Question: Who is taking thep picture?
Tambaya: Waye yake ɗaukan hoton?
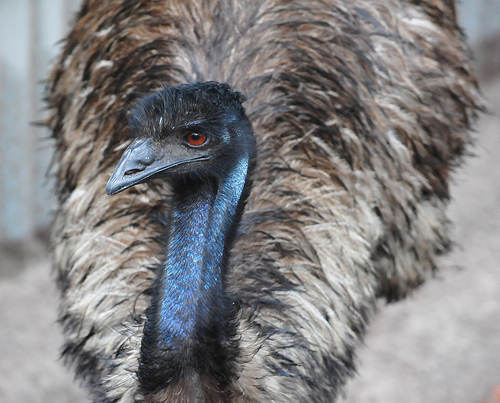
Answer: Photographer.
Amsa: Mai ɗaukan hoto.